Ed (film)

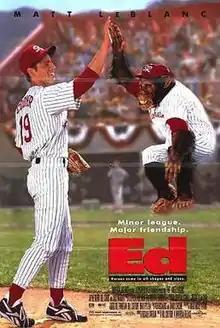
Theatrical release poster

Ed is a 1996 American sports comedy film starring Matt LeBlanc about a talented baseball pitcher and his friendly ball-playing chimpanzee as his team's mascot.